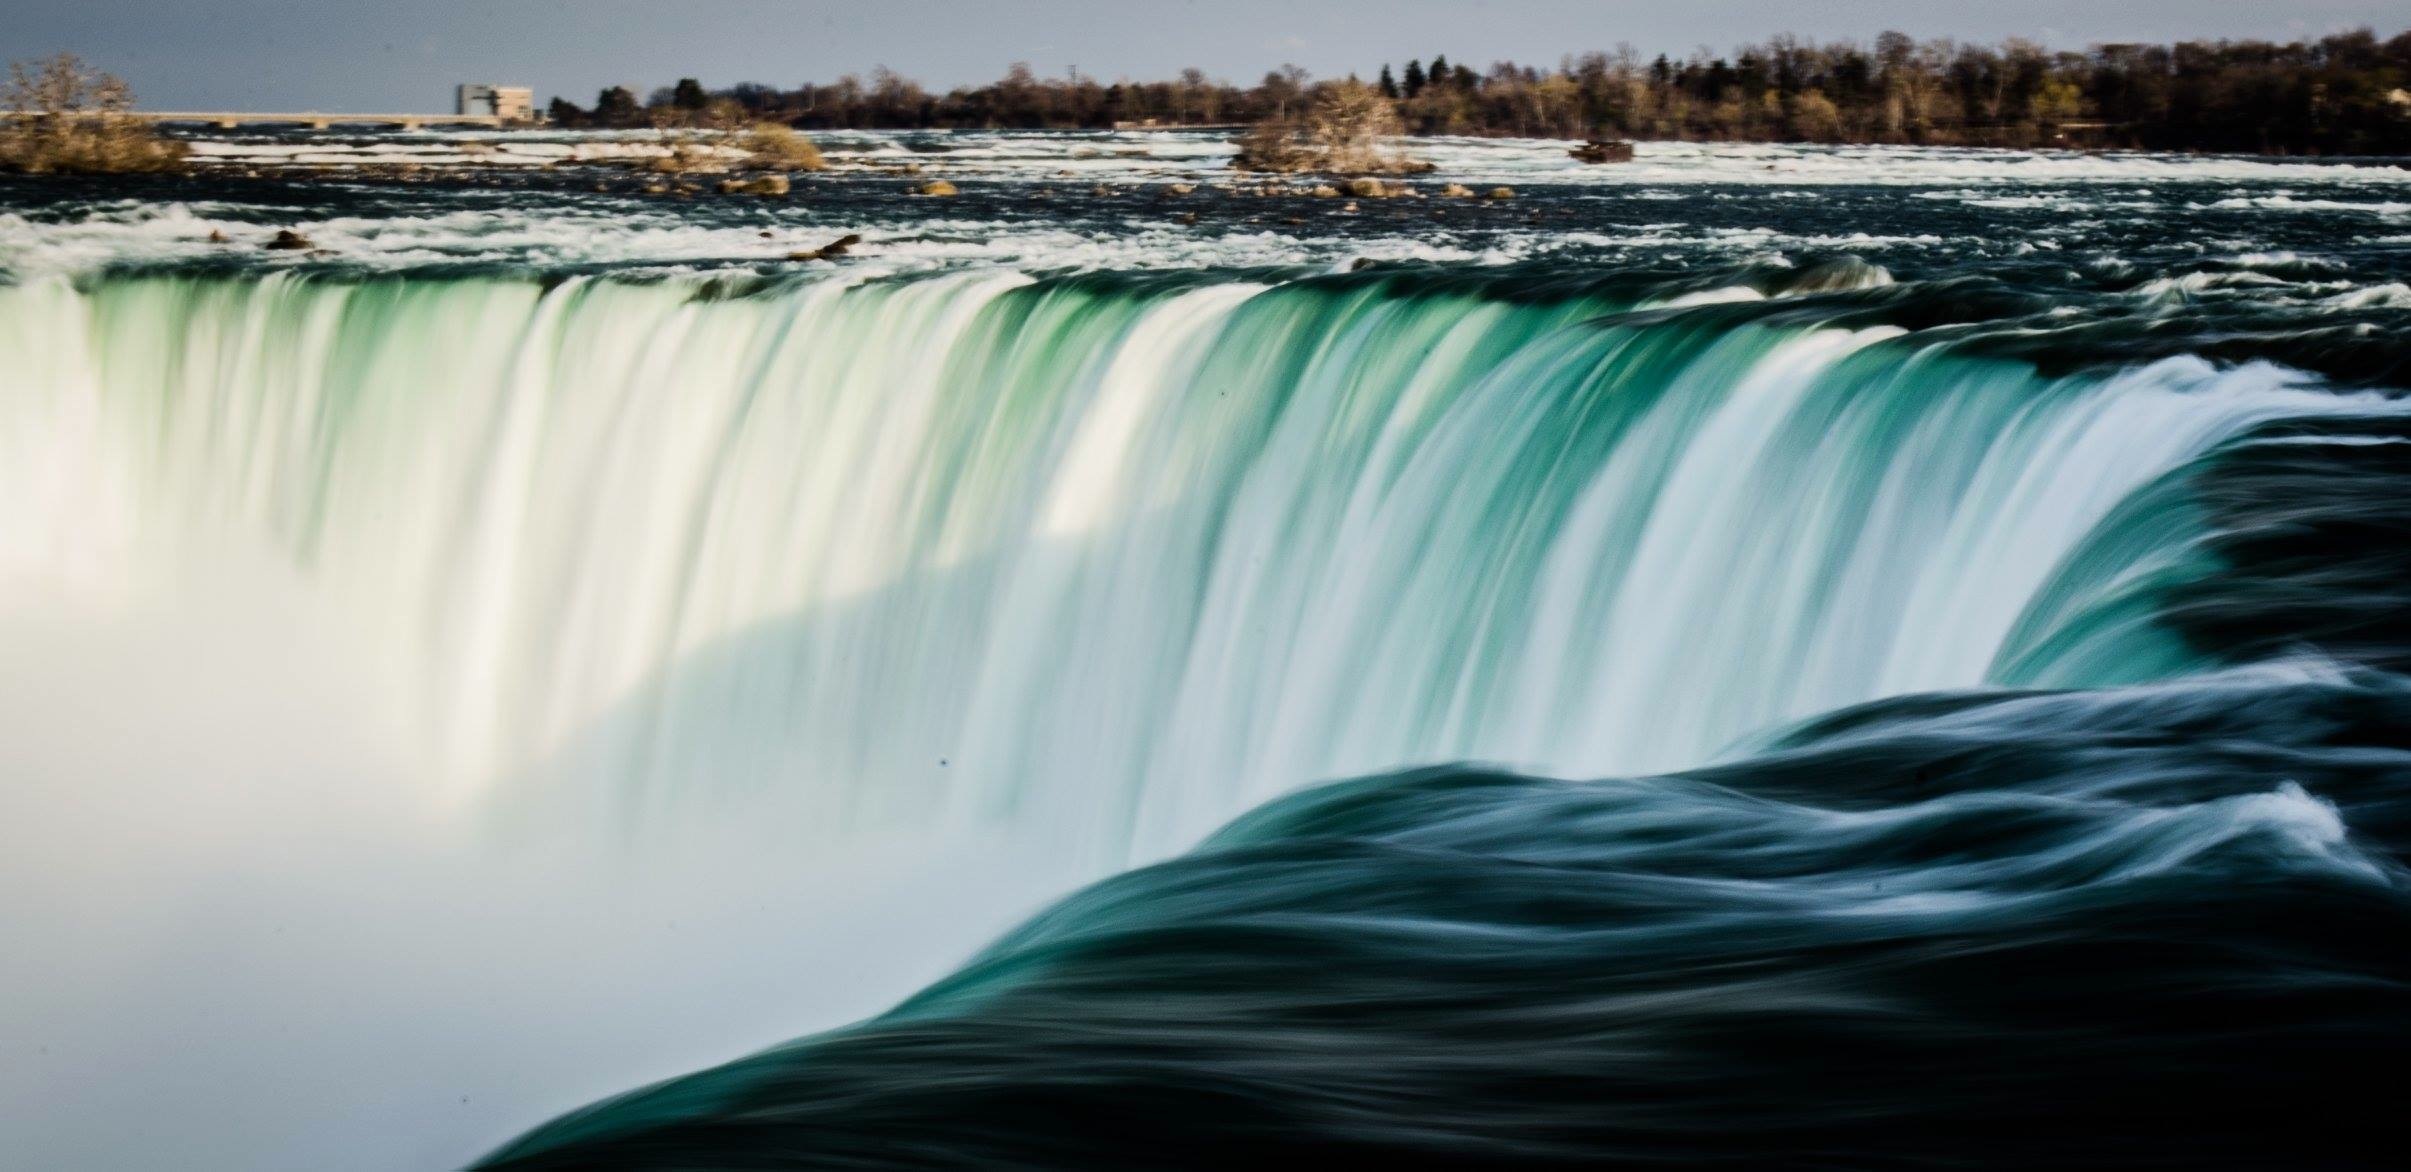
water, nature, waterfall, wave, river, stream, reflection, body of water, waterfalls, water feature, atmospheric phenomenon, wind wave